Altdorf West (b Nürnberg) station

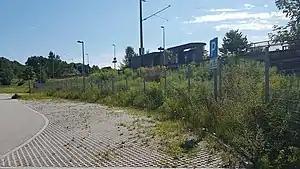
The station in 2017

Altdorf West (b Nürnberg) station is a railway station in the western part of the municipality of Altdorf bei Nürnberg, located in the Nürnberger Land district in Middle Franconia, Germany. The station is on the Feucht–Altdorf line of Deutsche Bahn.